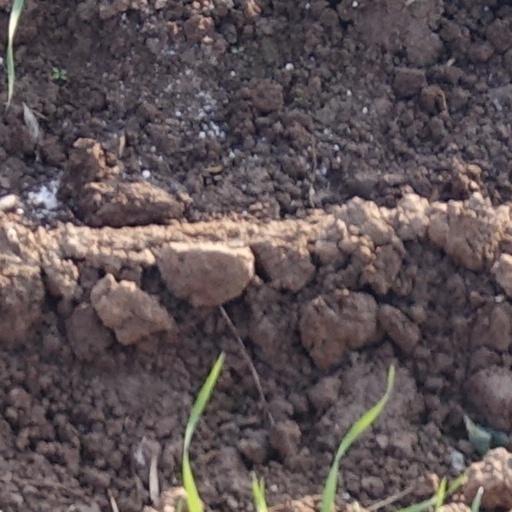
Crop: wheat